Chennai Egmore railway station

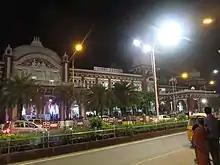
The illuminated station at night

The station has been divided into two zones for mechanised cleaning contracts—platforms 1 to 6 fall under zone I and platforms 7 to 11 fall under zone II. In December 2012, Southern Railway awarded contract to a new agency with a 43-member team taking charge of upkeep of zone II. Contracts for cleaning Chennai Egmore station has been awarded for a period of 3 years from 2010 for a value of .